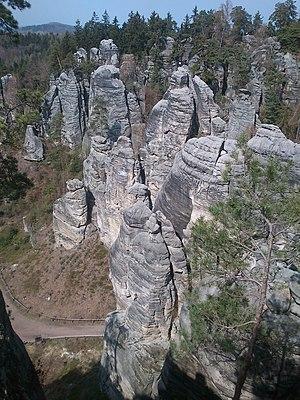
Les rochers de Prachov sont un ensemble de rochers situés en République tchèque à environ 5 kilomètres à l’ouest de Jičín.